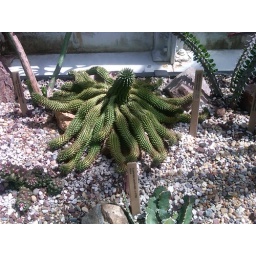
Cactus in the green house at Volunteer Park in Seattle